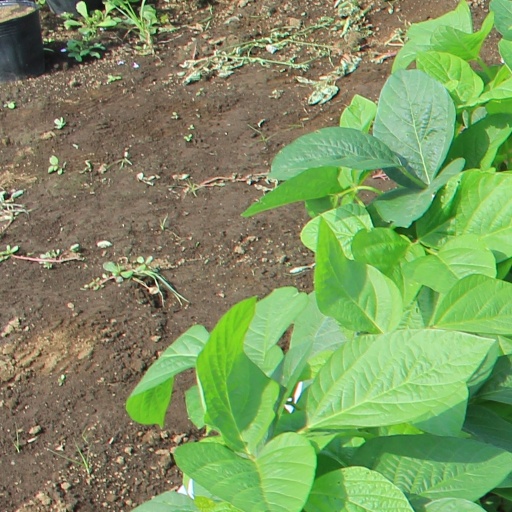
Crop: soybean